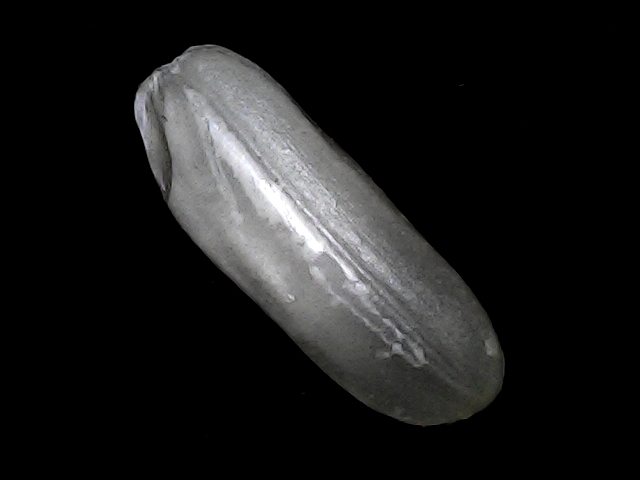
Rice variety: BRRI74